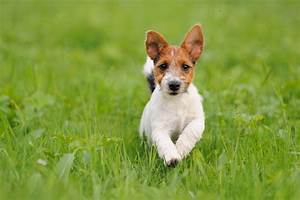
Label: cane